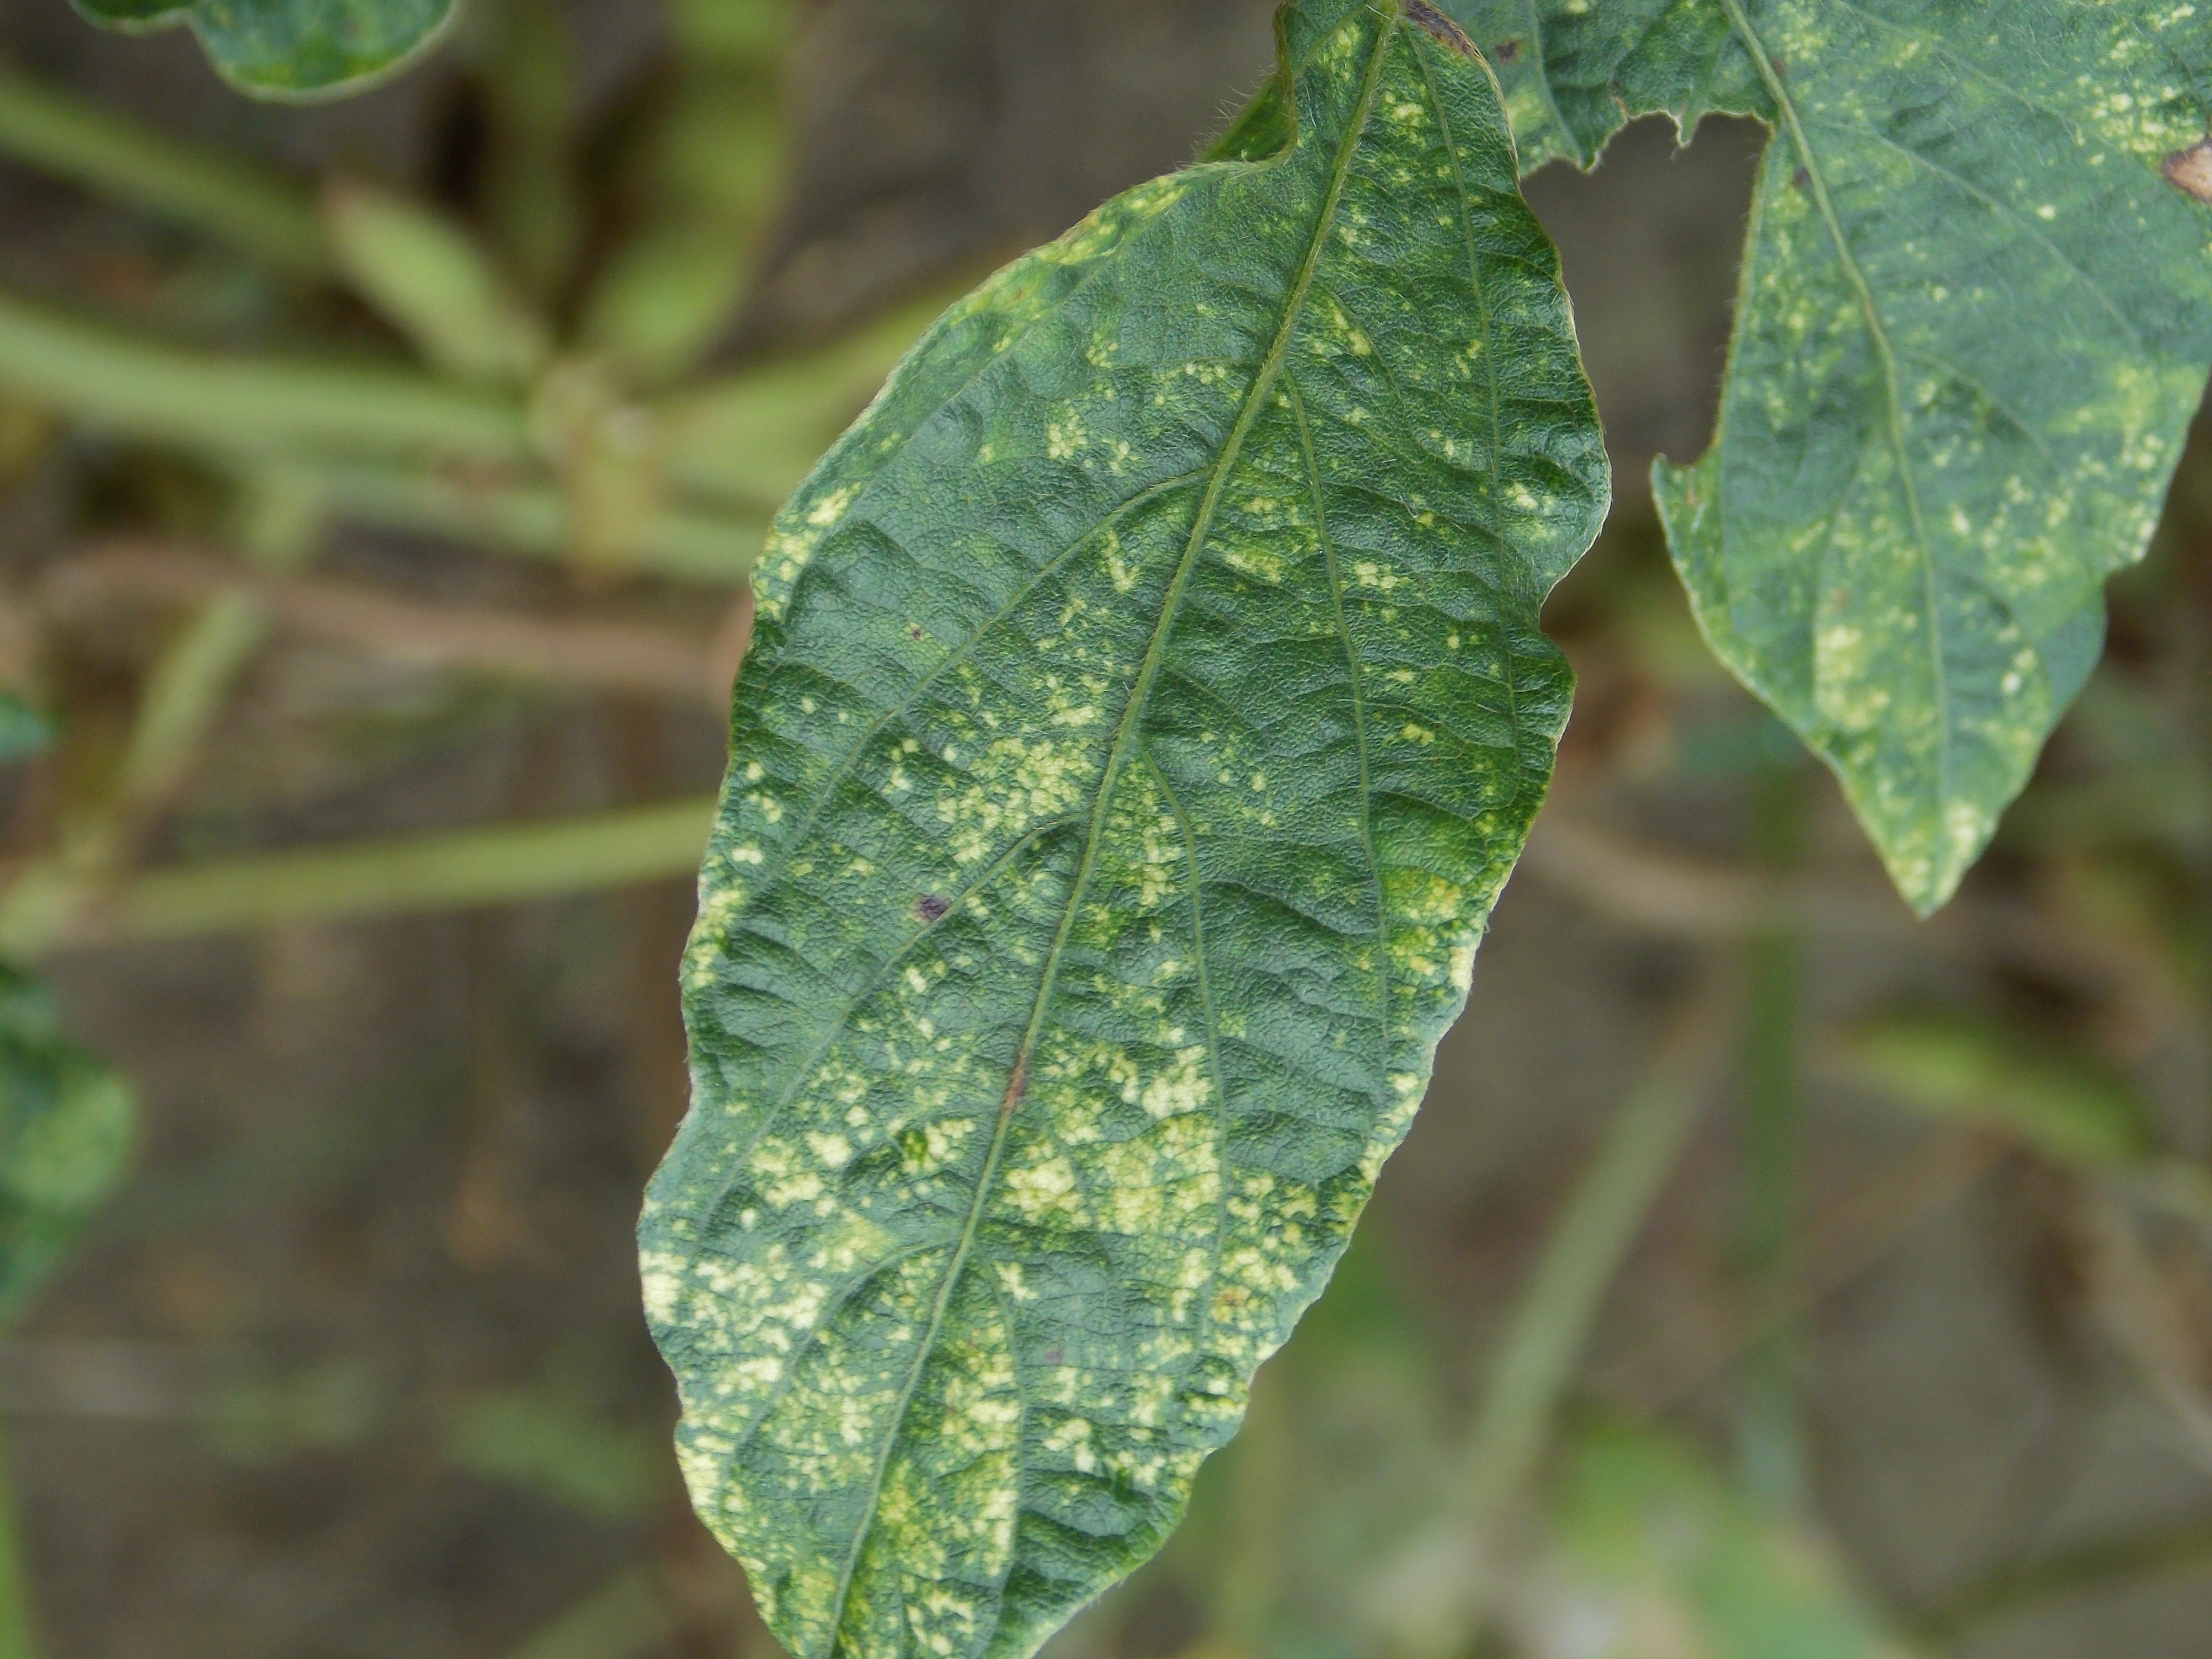
Label: Disease